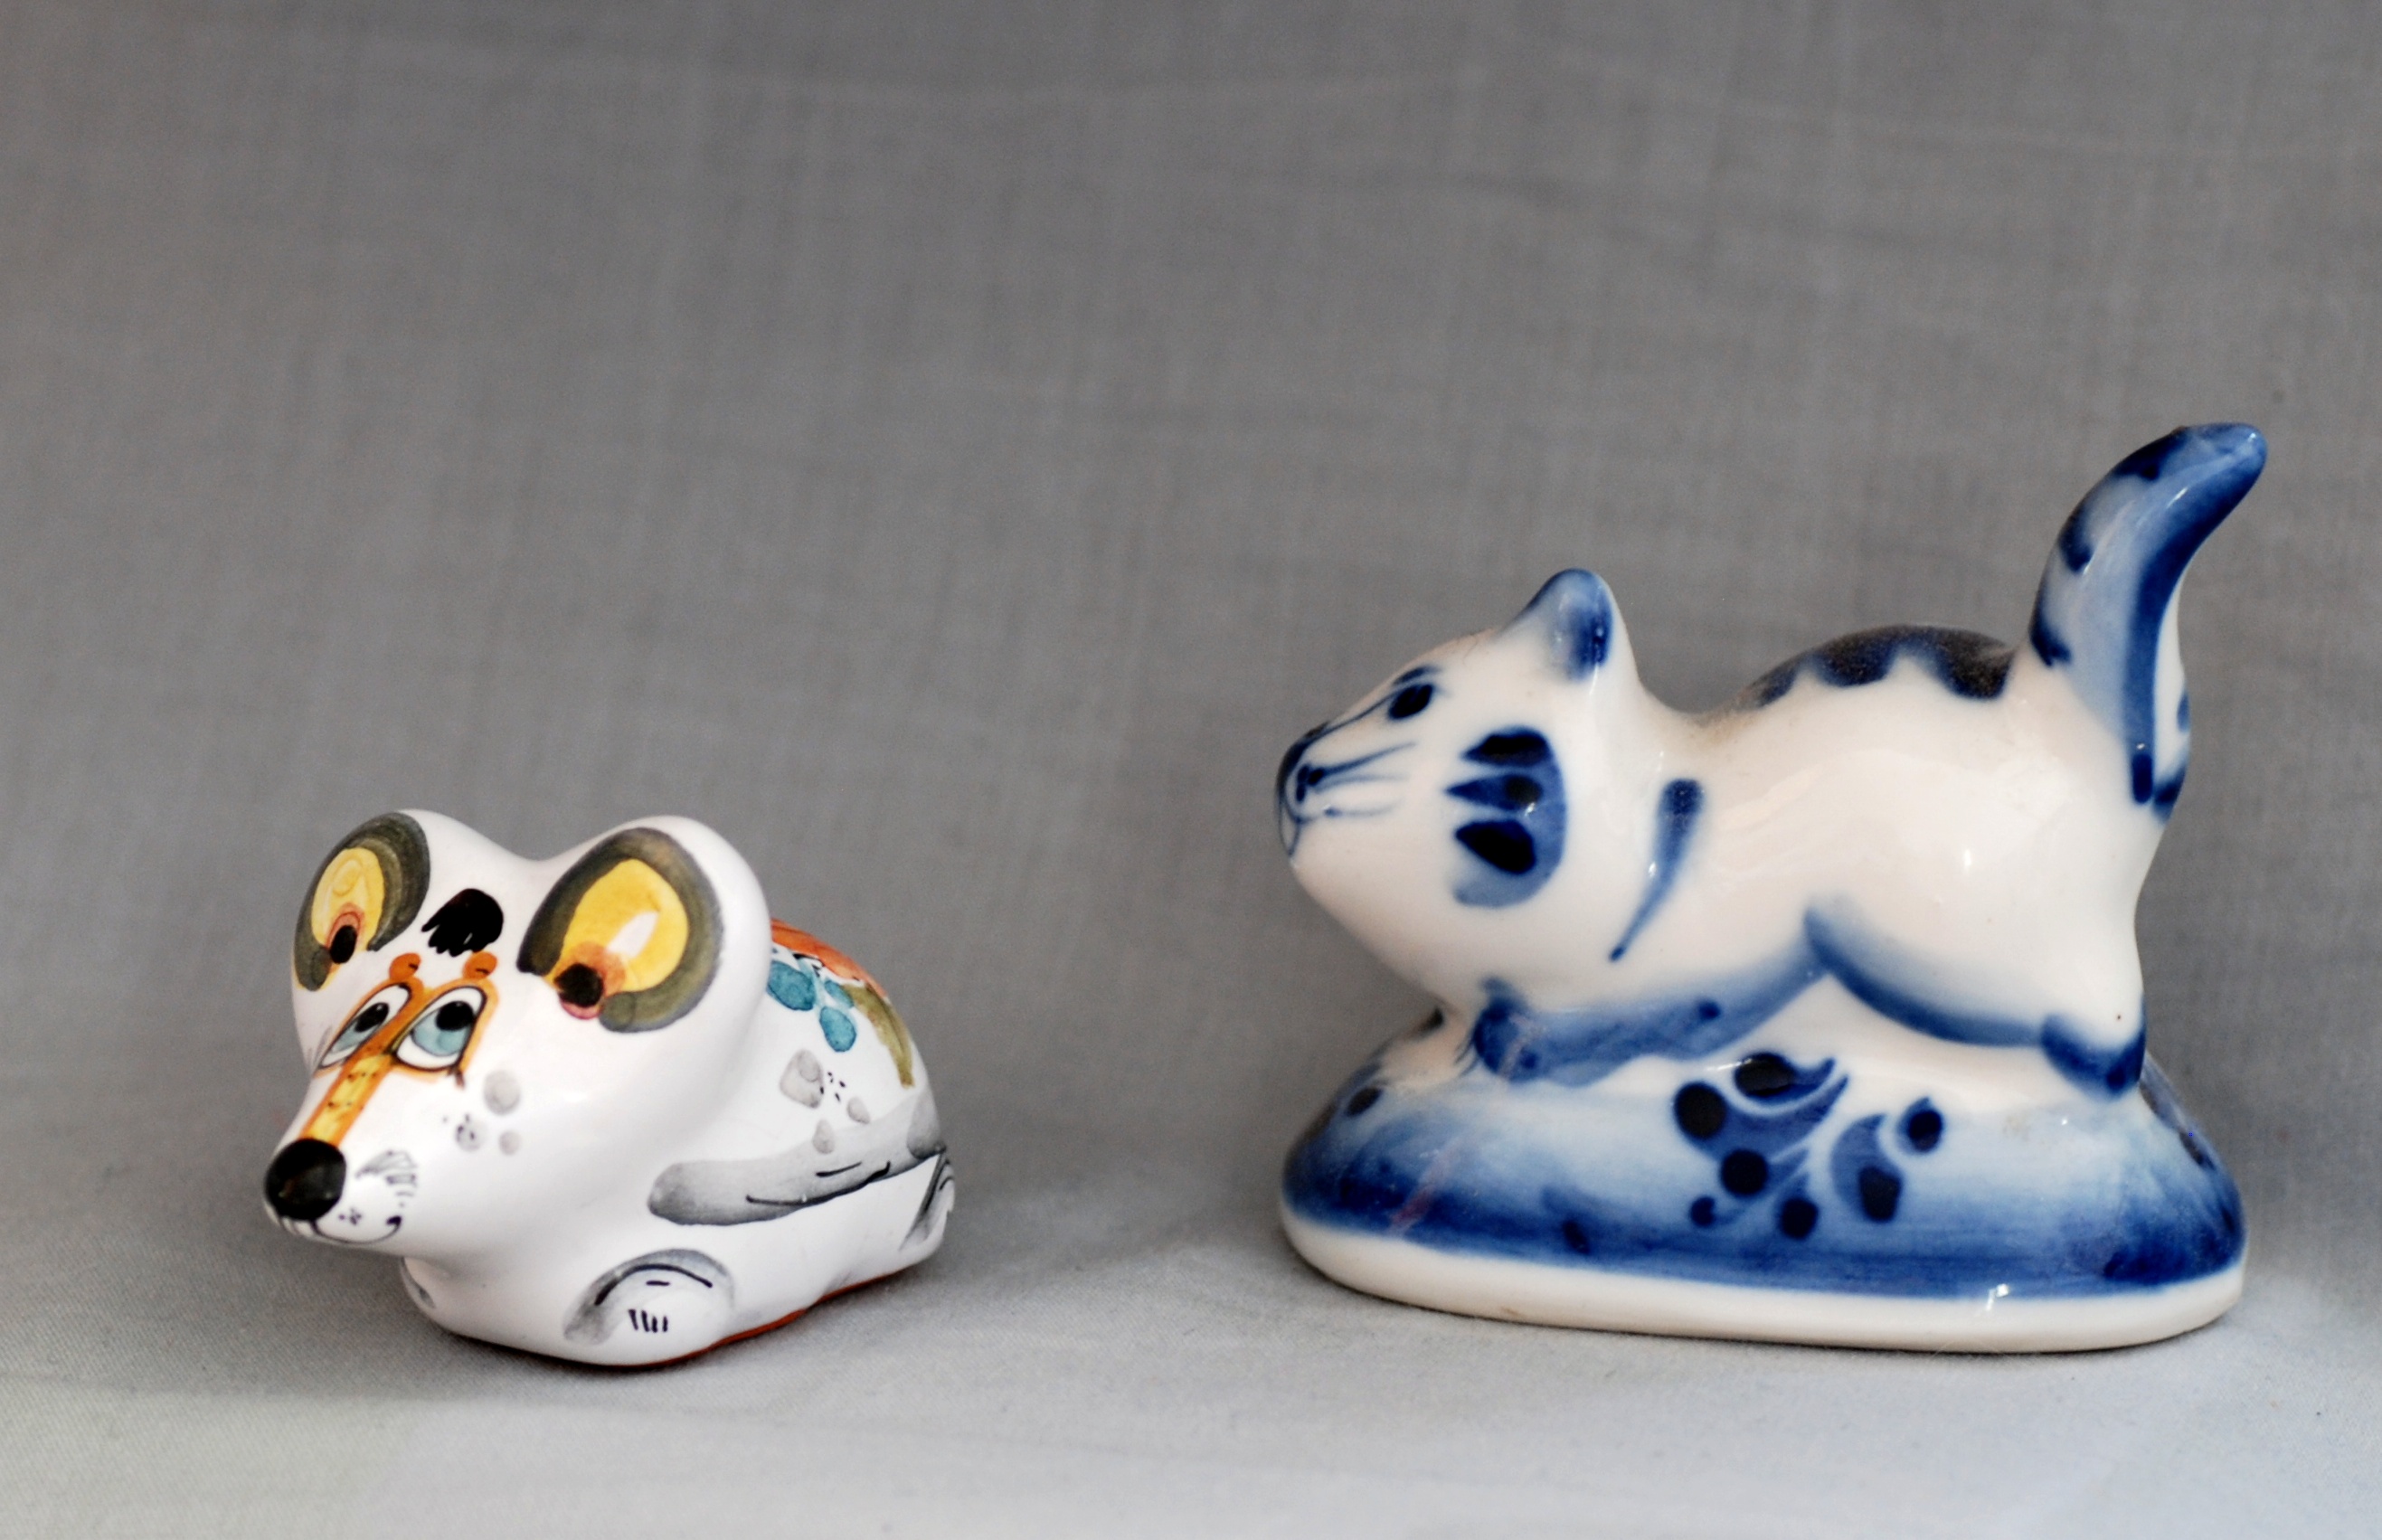
ceramic, nikon, toy, material, art, figurine, porcelain, d80, nikond80, tamronspaf90mmf28dimacro